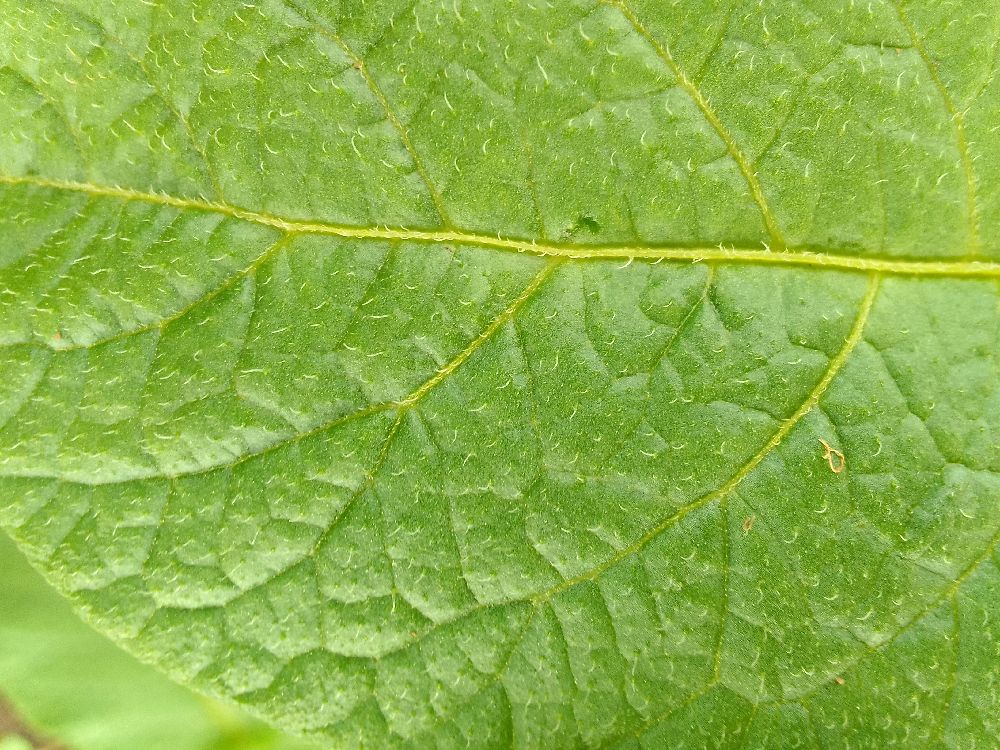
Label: Healthy